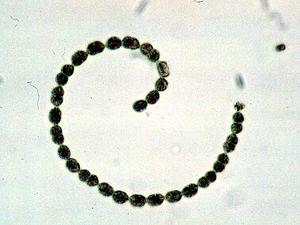
Anabaena est un genre de cyanobactéries filamenteuses de la famille des Nostocaceae, que l'on trouve dans le plancton.